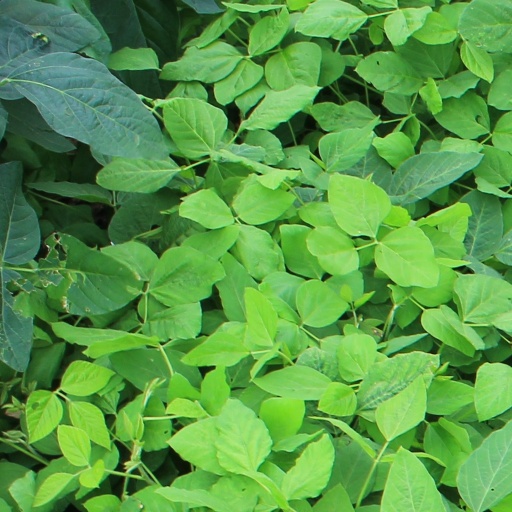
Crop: soybean